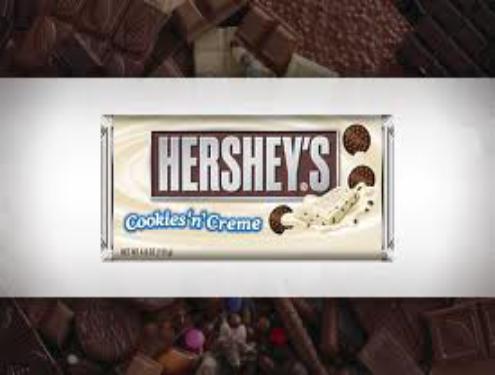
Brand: Hershey's Cookies 'n' Creme
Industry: Food